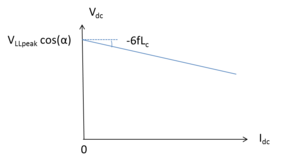
Illustration de l'équation liant tension continu et courant continu dans un redresseur.
Les installations à courant continu haute tension, en anglais High Voltage Direct Current permettent de transporter de la puissance électrique entre plusieurs postes de conversion reliés au réseau électrique en courant alternatif. Elles peuvent régler dans une certaine mesure la puissance active et la puissance réactive injectées dans le réseau, ce faisant elles doivent être en mesure de commander le courant envoyé ou absorbé, ainsi que le niveau de tension du poste et ce aussi bien du côté tension continue que du côté tension alternative. Le réglage de la puissance active influence également la fréquence du réseau électrique. Le poste qui envoie de la puissance est dit « redresseur », celui en recevant « onduleur ». Toutes ces commandes doivent être faites de manière cohérente, sans excéder de valeurs maximales admissibles par un des équipements électriques et sans mettre en danger la stabilité du réseau électrique. Mieux, en cas de défaut sur le réseau électrique le poste HVDC assiste dans la stabilisation du réseau.
Le courant continu haute tension, en anglais High Voltage Direct Current, est une technologie d'électronique de puissance utilisée pour le transport de l'électricité en courant continu haute tension. Son utilisation est minoritaire par rapport au transport électrique à courant alternatif traditionnel de nos réseaux électriques. Son principal intérêt est de permettre le transport d'électricité sur de longues distances ; le courant continu cause moins de pertes dans ce cas. Par ailleurs, c'est l'unique possibilité pour transporter de l'électricité dans des câbles enterrés ou sous-marins sur des distances supérieures à environ 100 km. En effet, la puissance réactive produite par le caractère capacitif du câble, s'il est alimenté par du courant alternatif, finit par empêcher le transport de la puissance active, qui est recherchée. En courant continu, aucune puissance réactive n'est produite dans le câble. D'autres avantages de la technologie HVDC peuvent également justifier son choix sur des liaisons plus courtes : facilité de réglage, influence sur la stabilité et possibilité de régler la puissance transitée notamment.